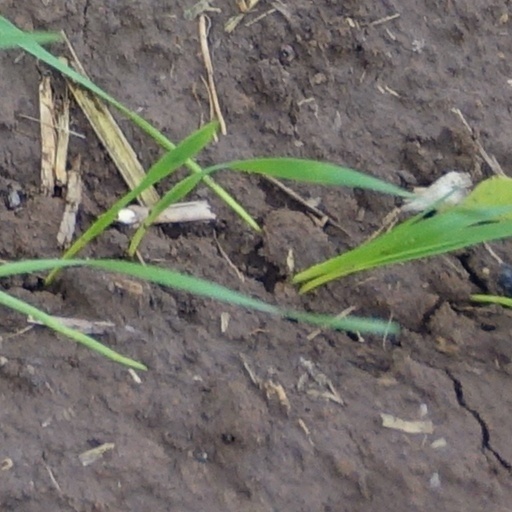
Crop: wheat